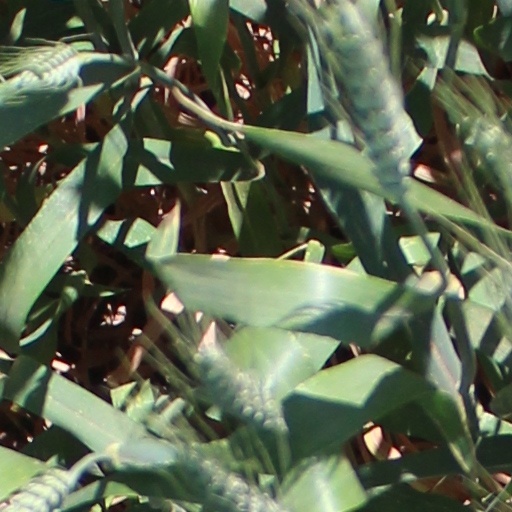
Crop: wheat